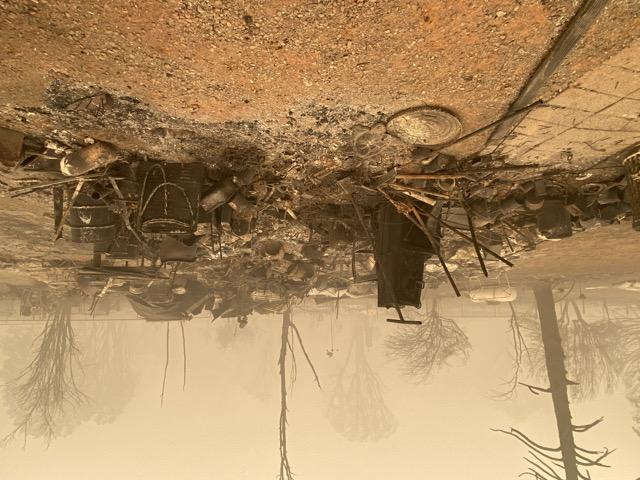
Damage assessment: destroyed